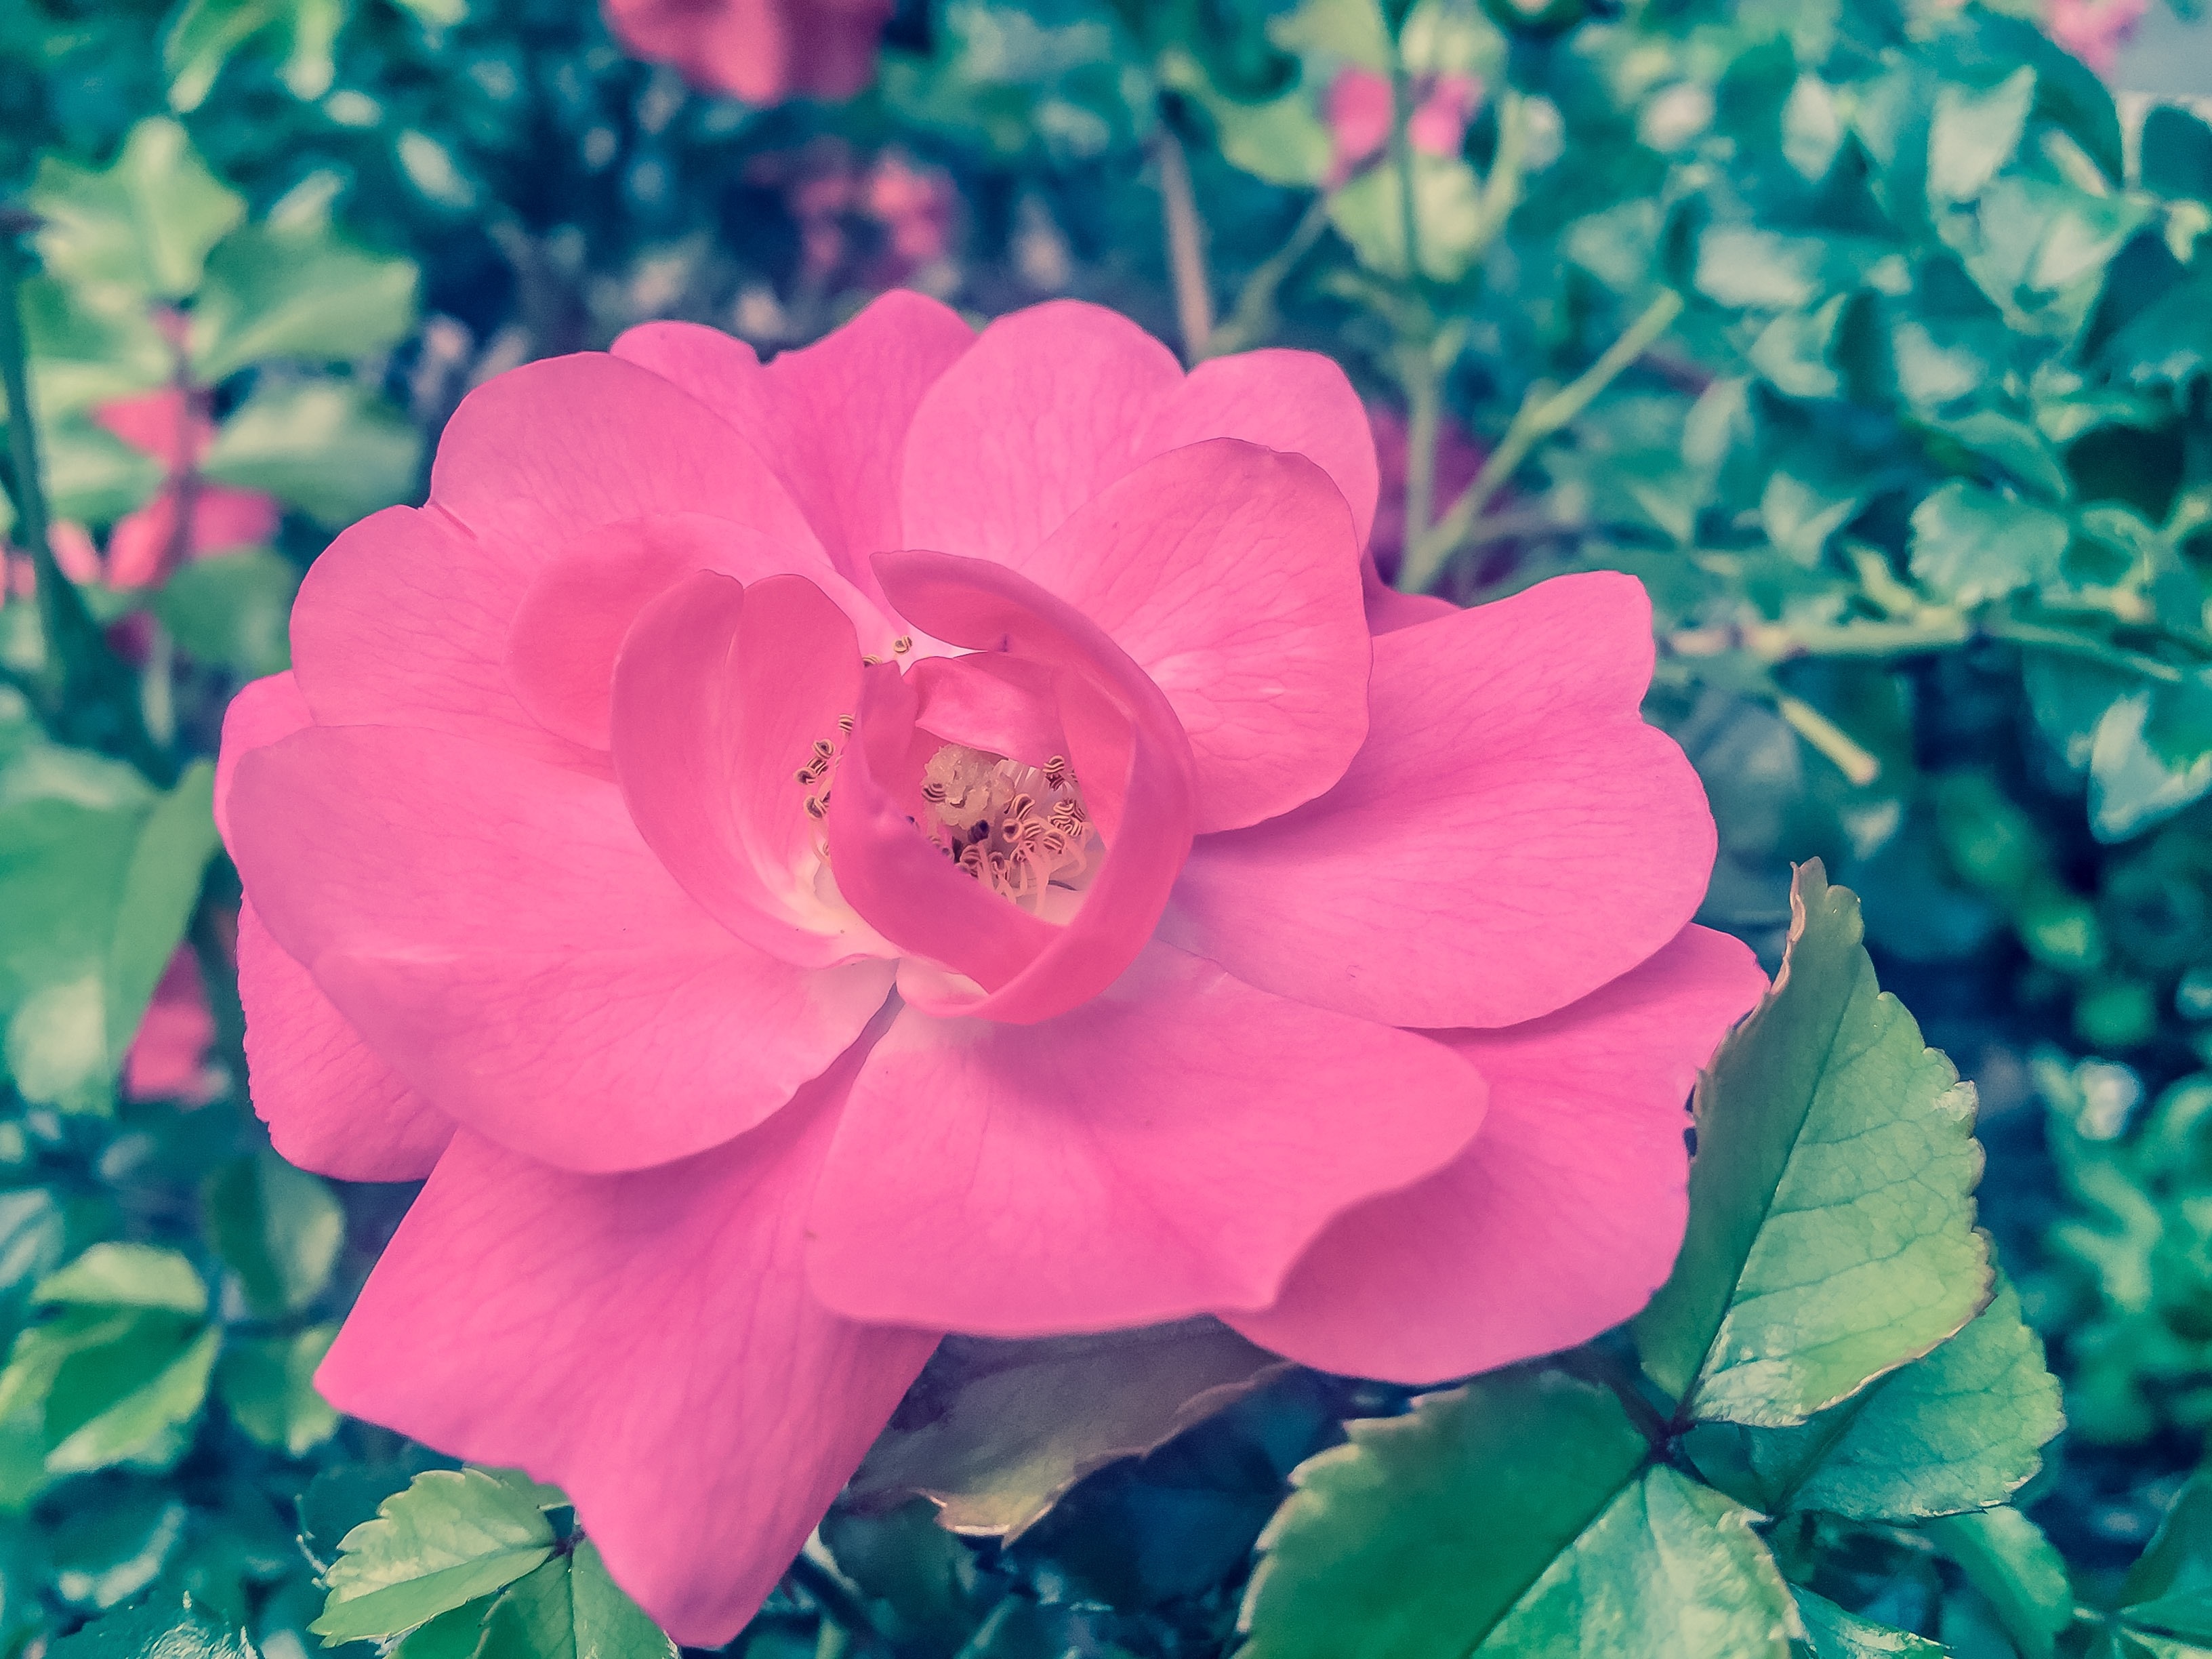
blossom, plant, flower, petal, rose, botany, pink, flora, macro photography, flowering plant, garden roses, rose family, annual plant, land plant